Dunne D.8

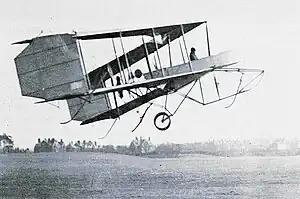
Dunne D.8 at Farnborough, 11 March 1914

The Dunne D.8 of 1912 was a tailless swept wing biplane, designed by J. W. Dunne to have inherent stability. One example was supplied to RAE Farnborough. License-built Burgess-Dunne models were used by the US Signal Corps and United States Navy and the short-lived Canadian Aviation Corps. It was the latter's first and only warplane.